Robert Wagner

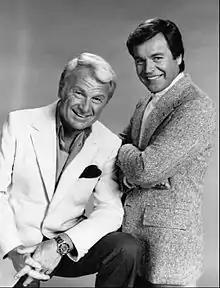
with Eddie Albert in "Switch", 1975

His return to America found him playing in the theatre for the first time with the lead role in Mister Roberts for one week at a holiday resort just outside Chicago. The disciplines of the theatre were not his forte and Wagner was glad to be back in Hollywood to find a good supporting role in the modern-day private investigator hit, "Harper" (1966), starring Paul Newman.